Shirpala shelter

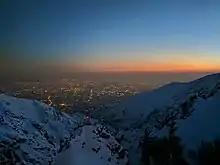
Shirpala's southern view at sunset

It is believed that Kai Kobad, mythical Iranian king had lived in a fort located in Shirpala before ascending to the throne with the help of Rostam another Iranian mythical figure.